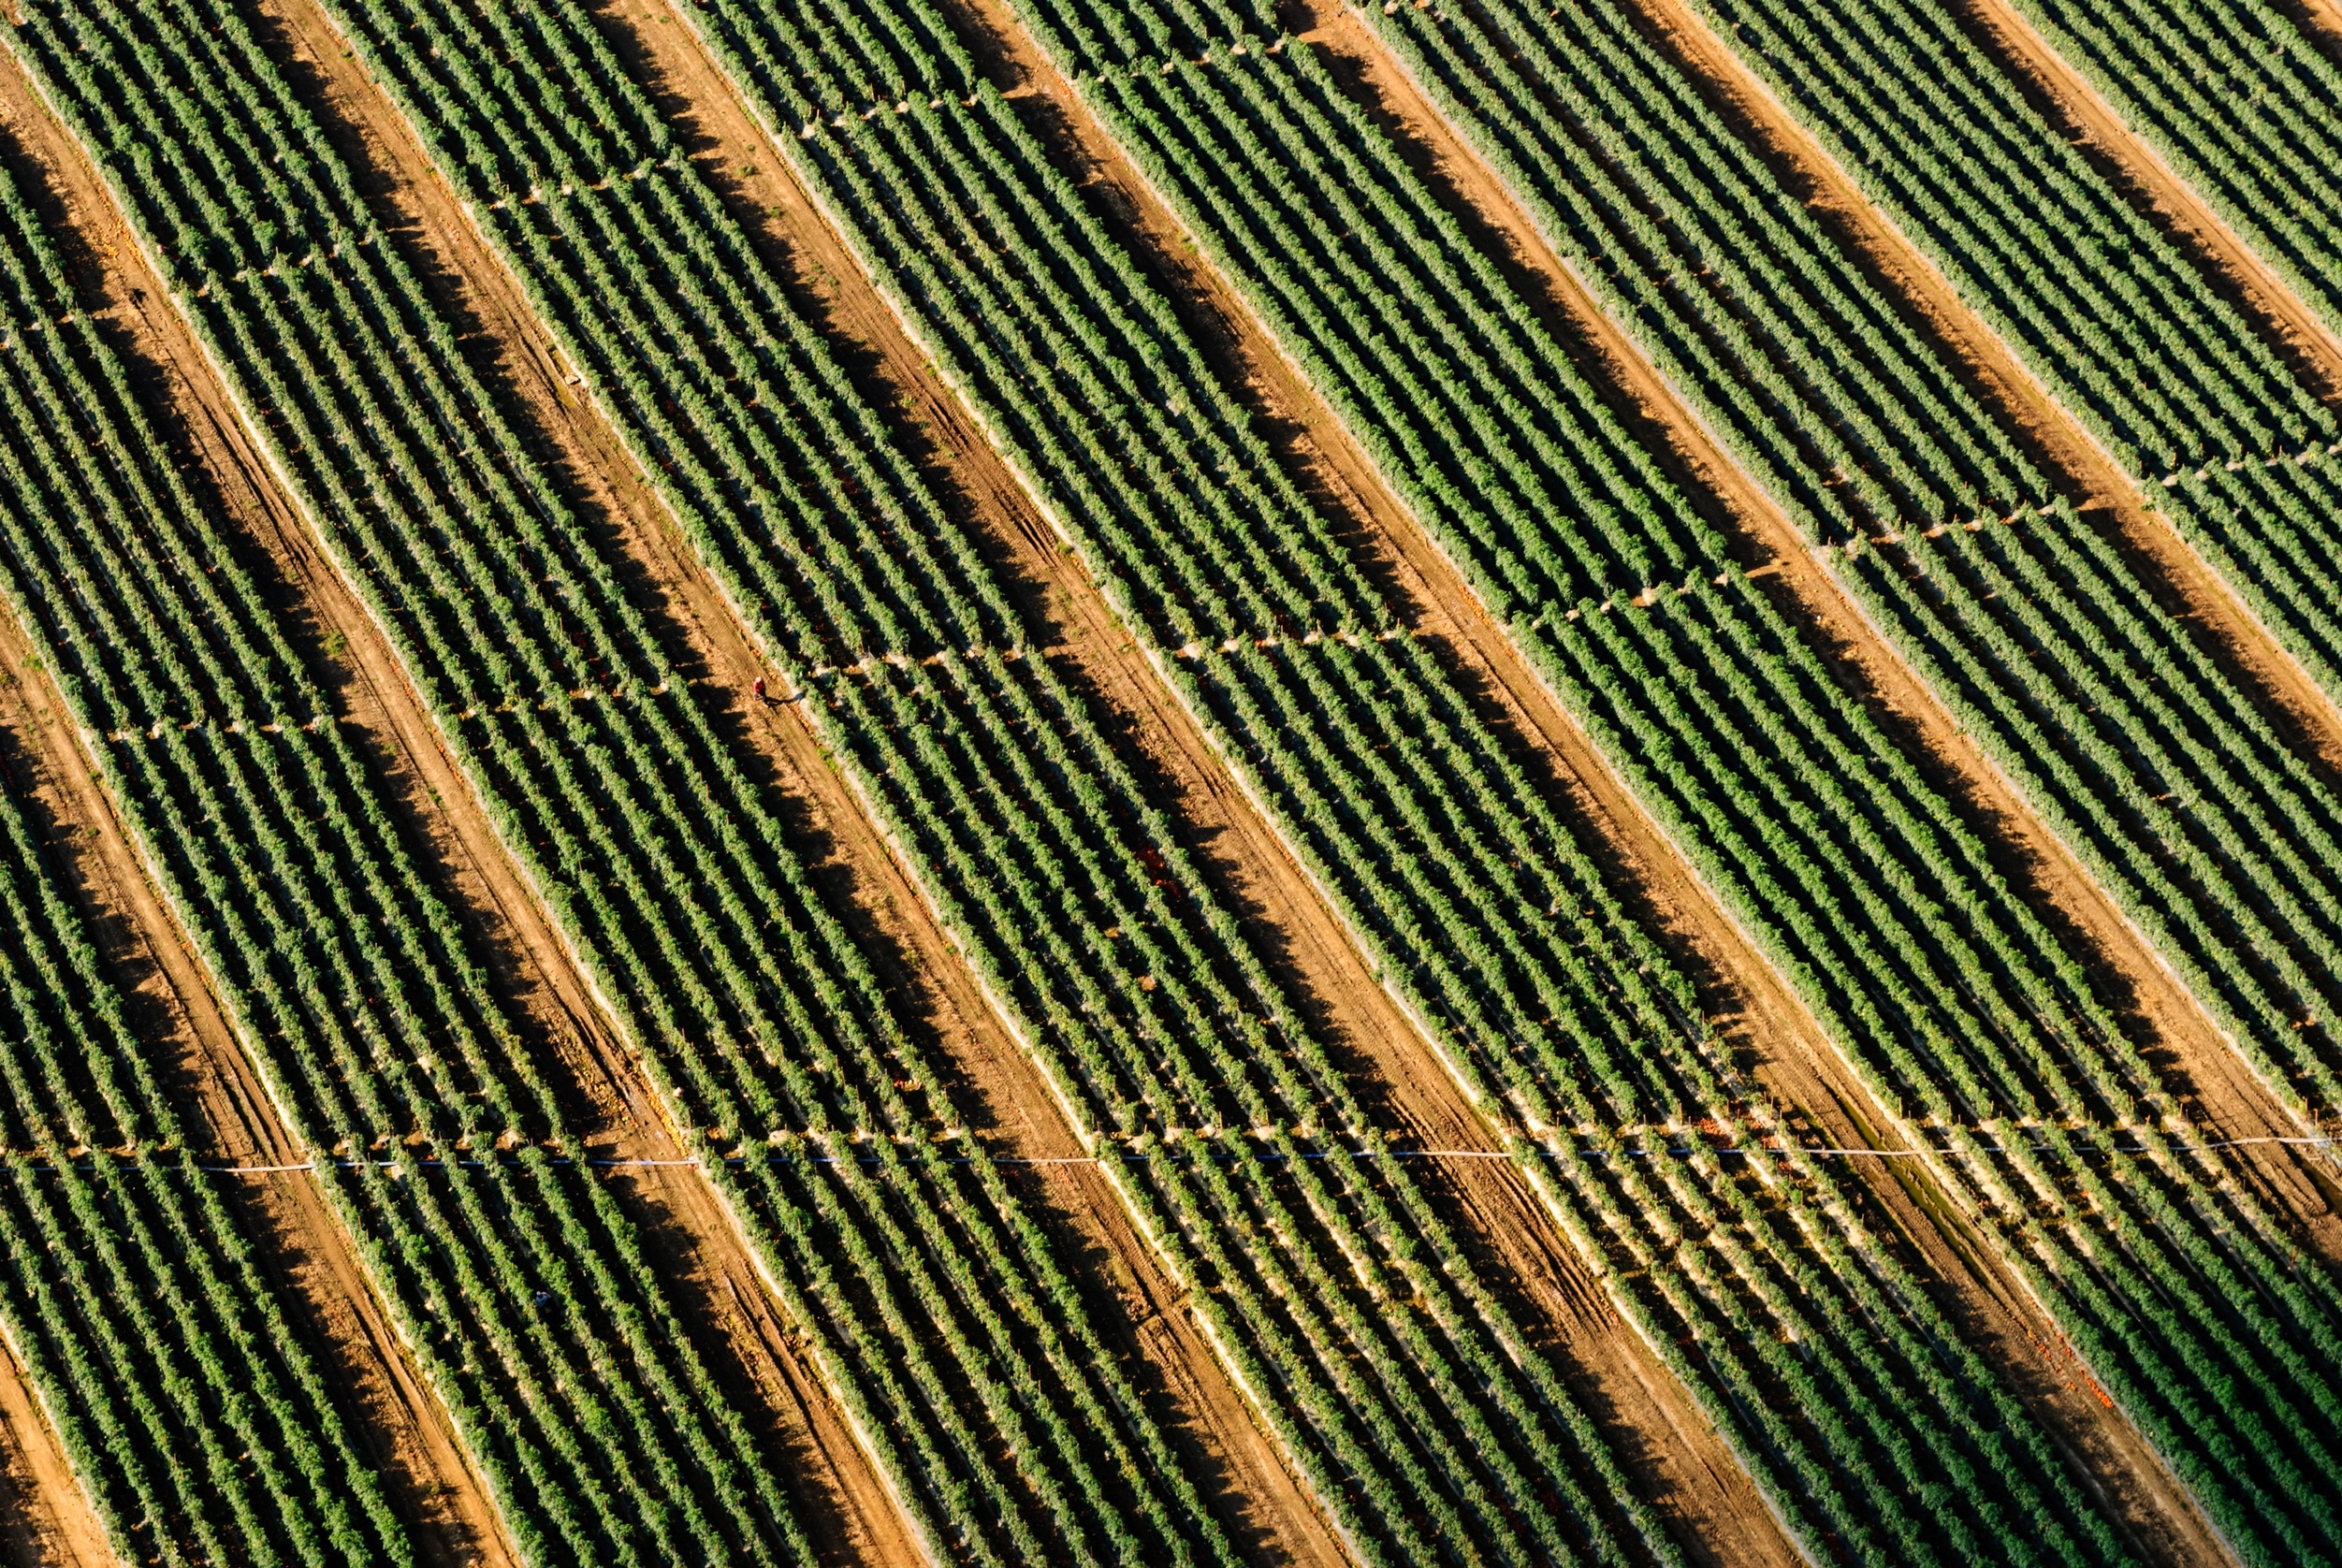
grass, plant, wood, field, farm, lawn, texture, leaf, view, pattern, line, green, crop, dirt, soil, agriculture, aerial, fields, net, crops, bamboo, flooring, grass family, plant stem